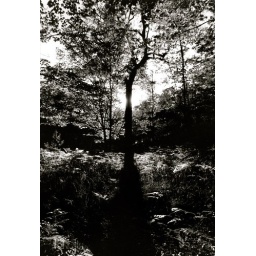
Sunlight behind a tree in a dense part of the forest in northern Michigan.